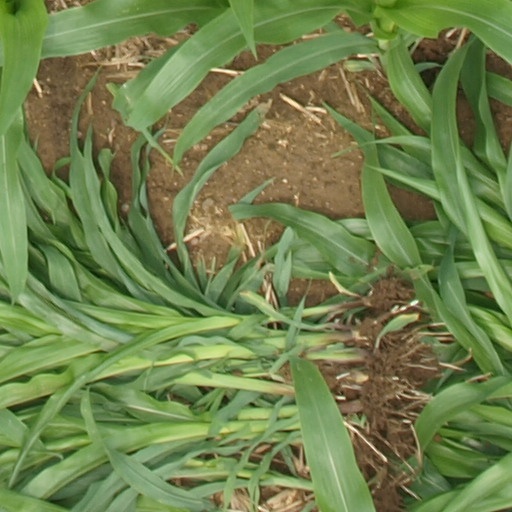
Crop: maize; corn